Abacab

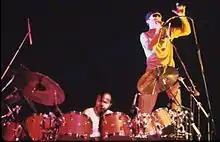
Chester Thompson and Collins on the album's 1981 tour, performing "Who Dunnit?"

Genesis toured "Abacab" with a European and North American tour between September and December 1981. The tour marked the first appearance of the Vari-Lite automated lighting system in which Genesis invested $1 million towards its development. Recordings from shows in New York City, Uniondale, New York, and Birmingham, England were included in the band's third live album, "Three Sides Live", and the same-titled concert video, both released in 1982.